Tow hitch

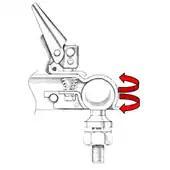
Operation of tow ball with trailer hitch mounted

Trailer hitch balls come in various sizes depending on the load they carry and the country of operation, with removable types consisting of a bolt/shank to attach to the ball mount. The trailer tongue (North America) or coupling (outside North America) slips over a trailer hitch ball attached to a receiver hitch mount or integral with the hitch.